Lambroughton

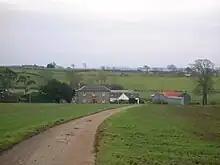

The importance of the tenement is illustrated by the efforts made by dispossessed lords to recover them and by fact that William Cunninghame of Lamberton (see 'Lamberton in the Scottish Borders') (1297–1328) was Bishop of St. Andrews in 1322 and he was the 'Guardian of Scotland' for a time during the inter-regnum when Cumyn, Baliol, Bruce and others were disputing the crown of Scotland.